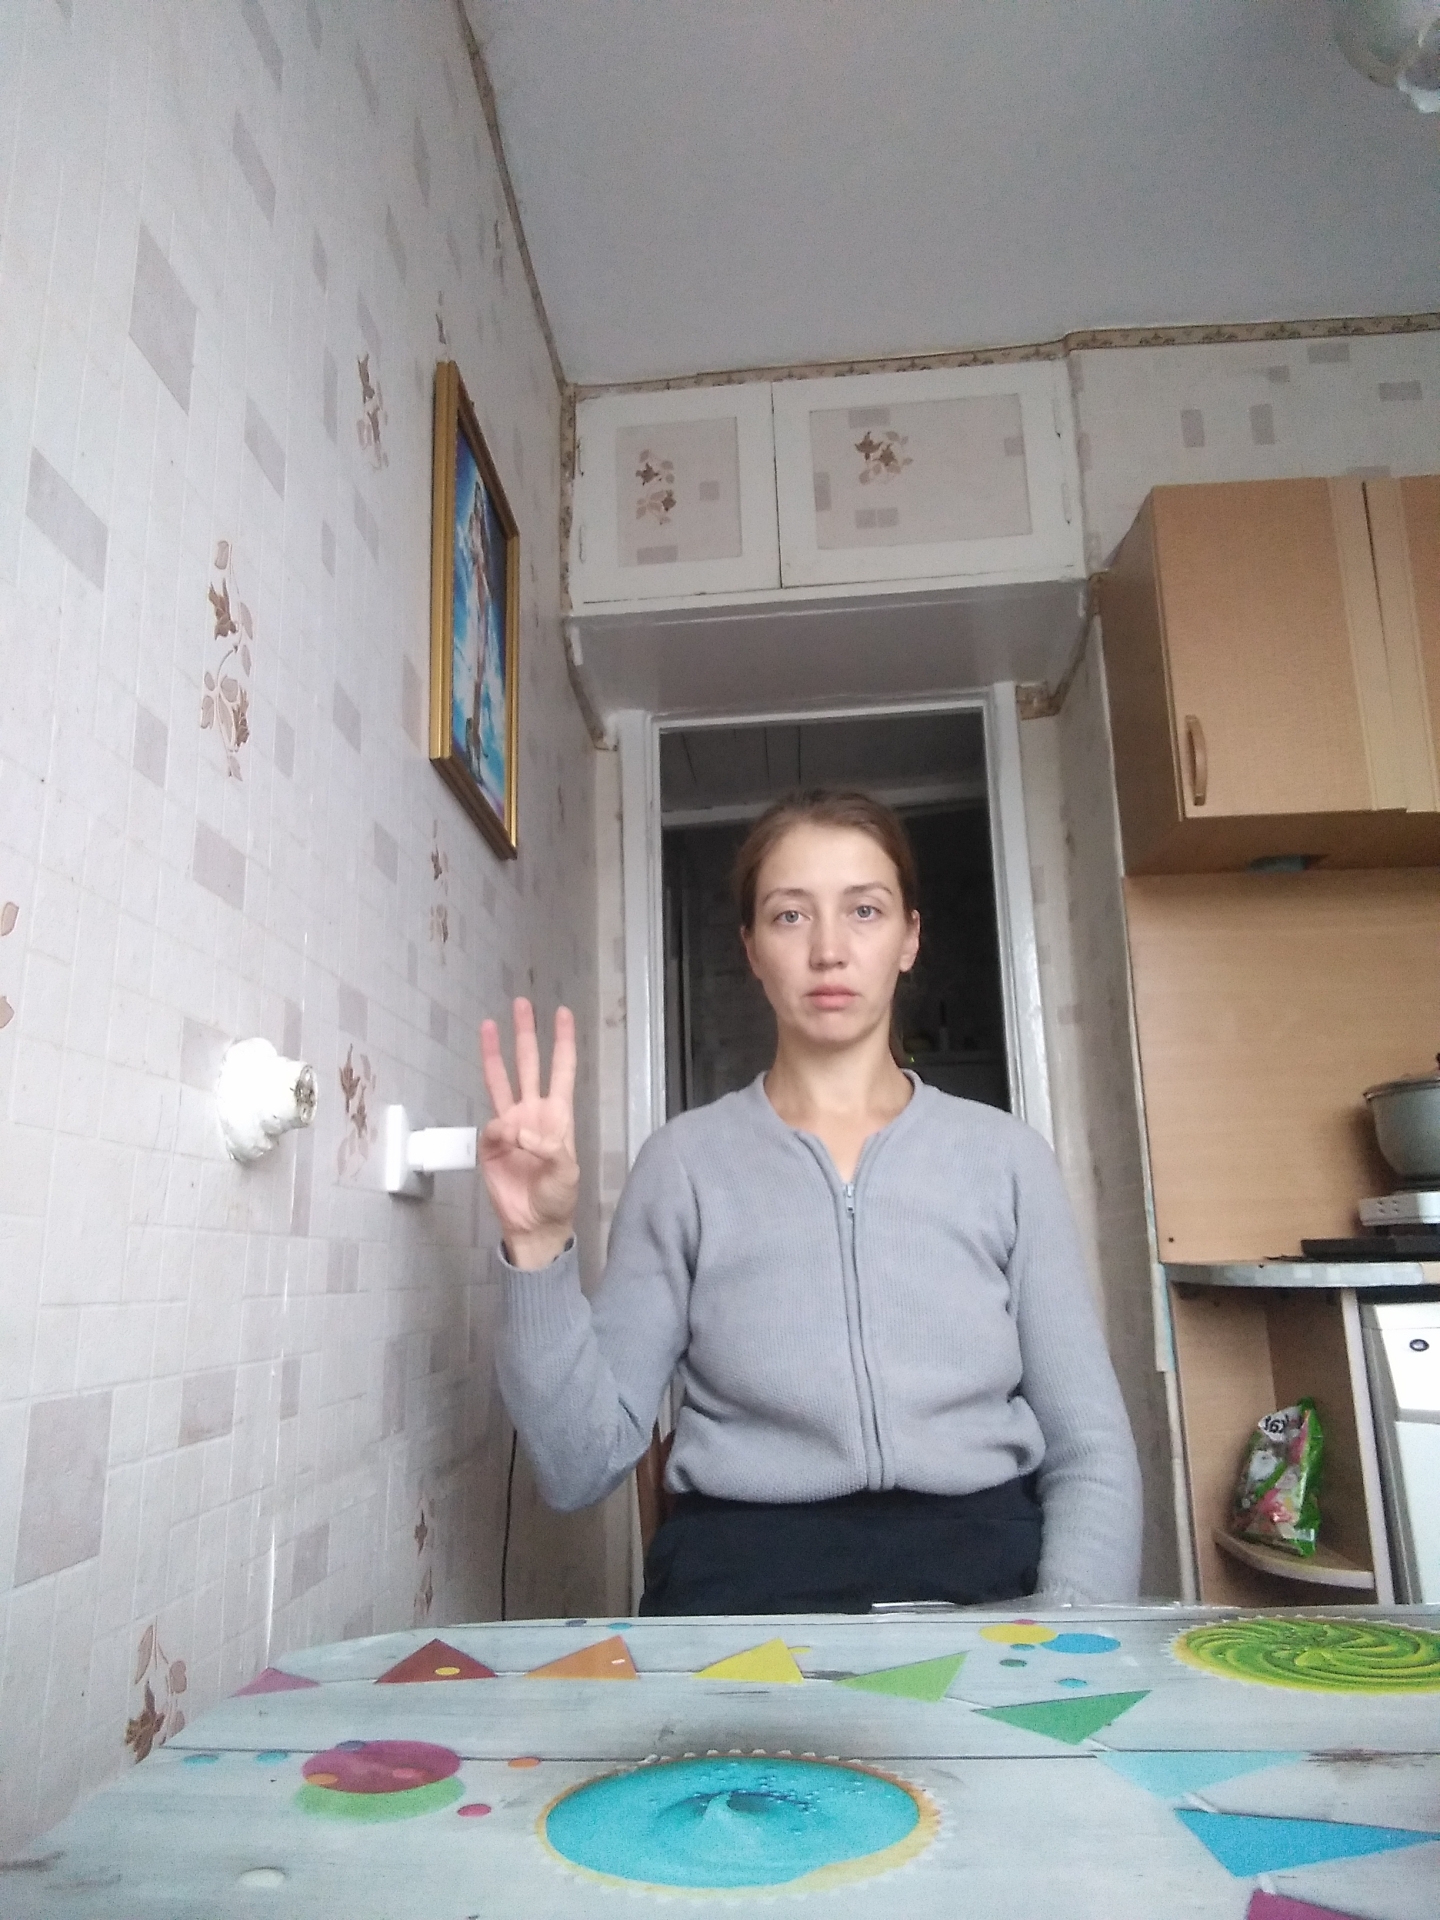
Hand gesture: three